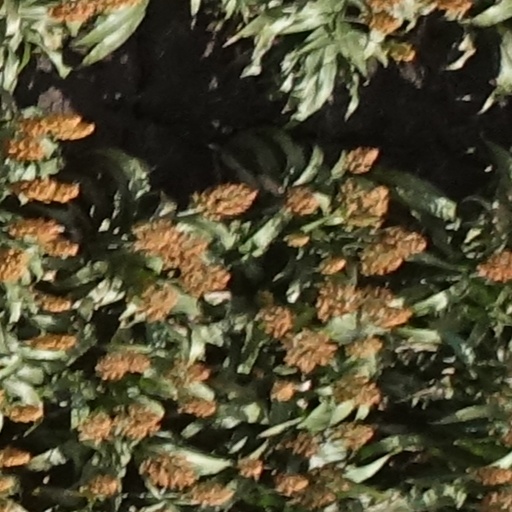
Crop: sorghum